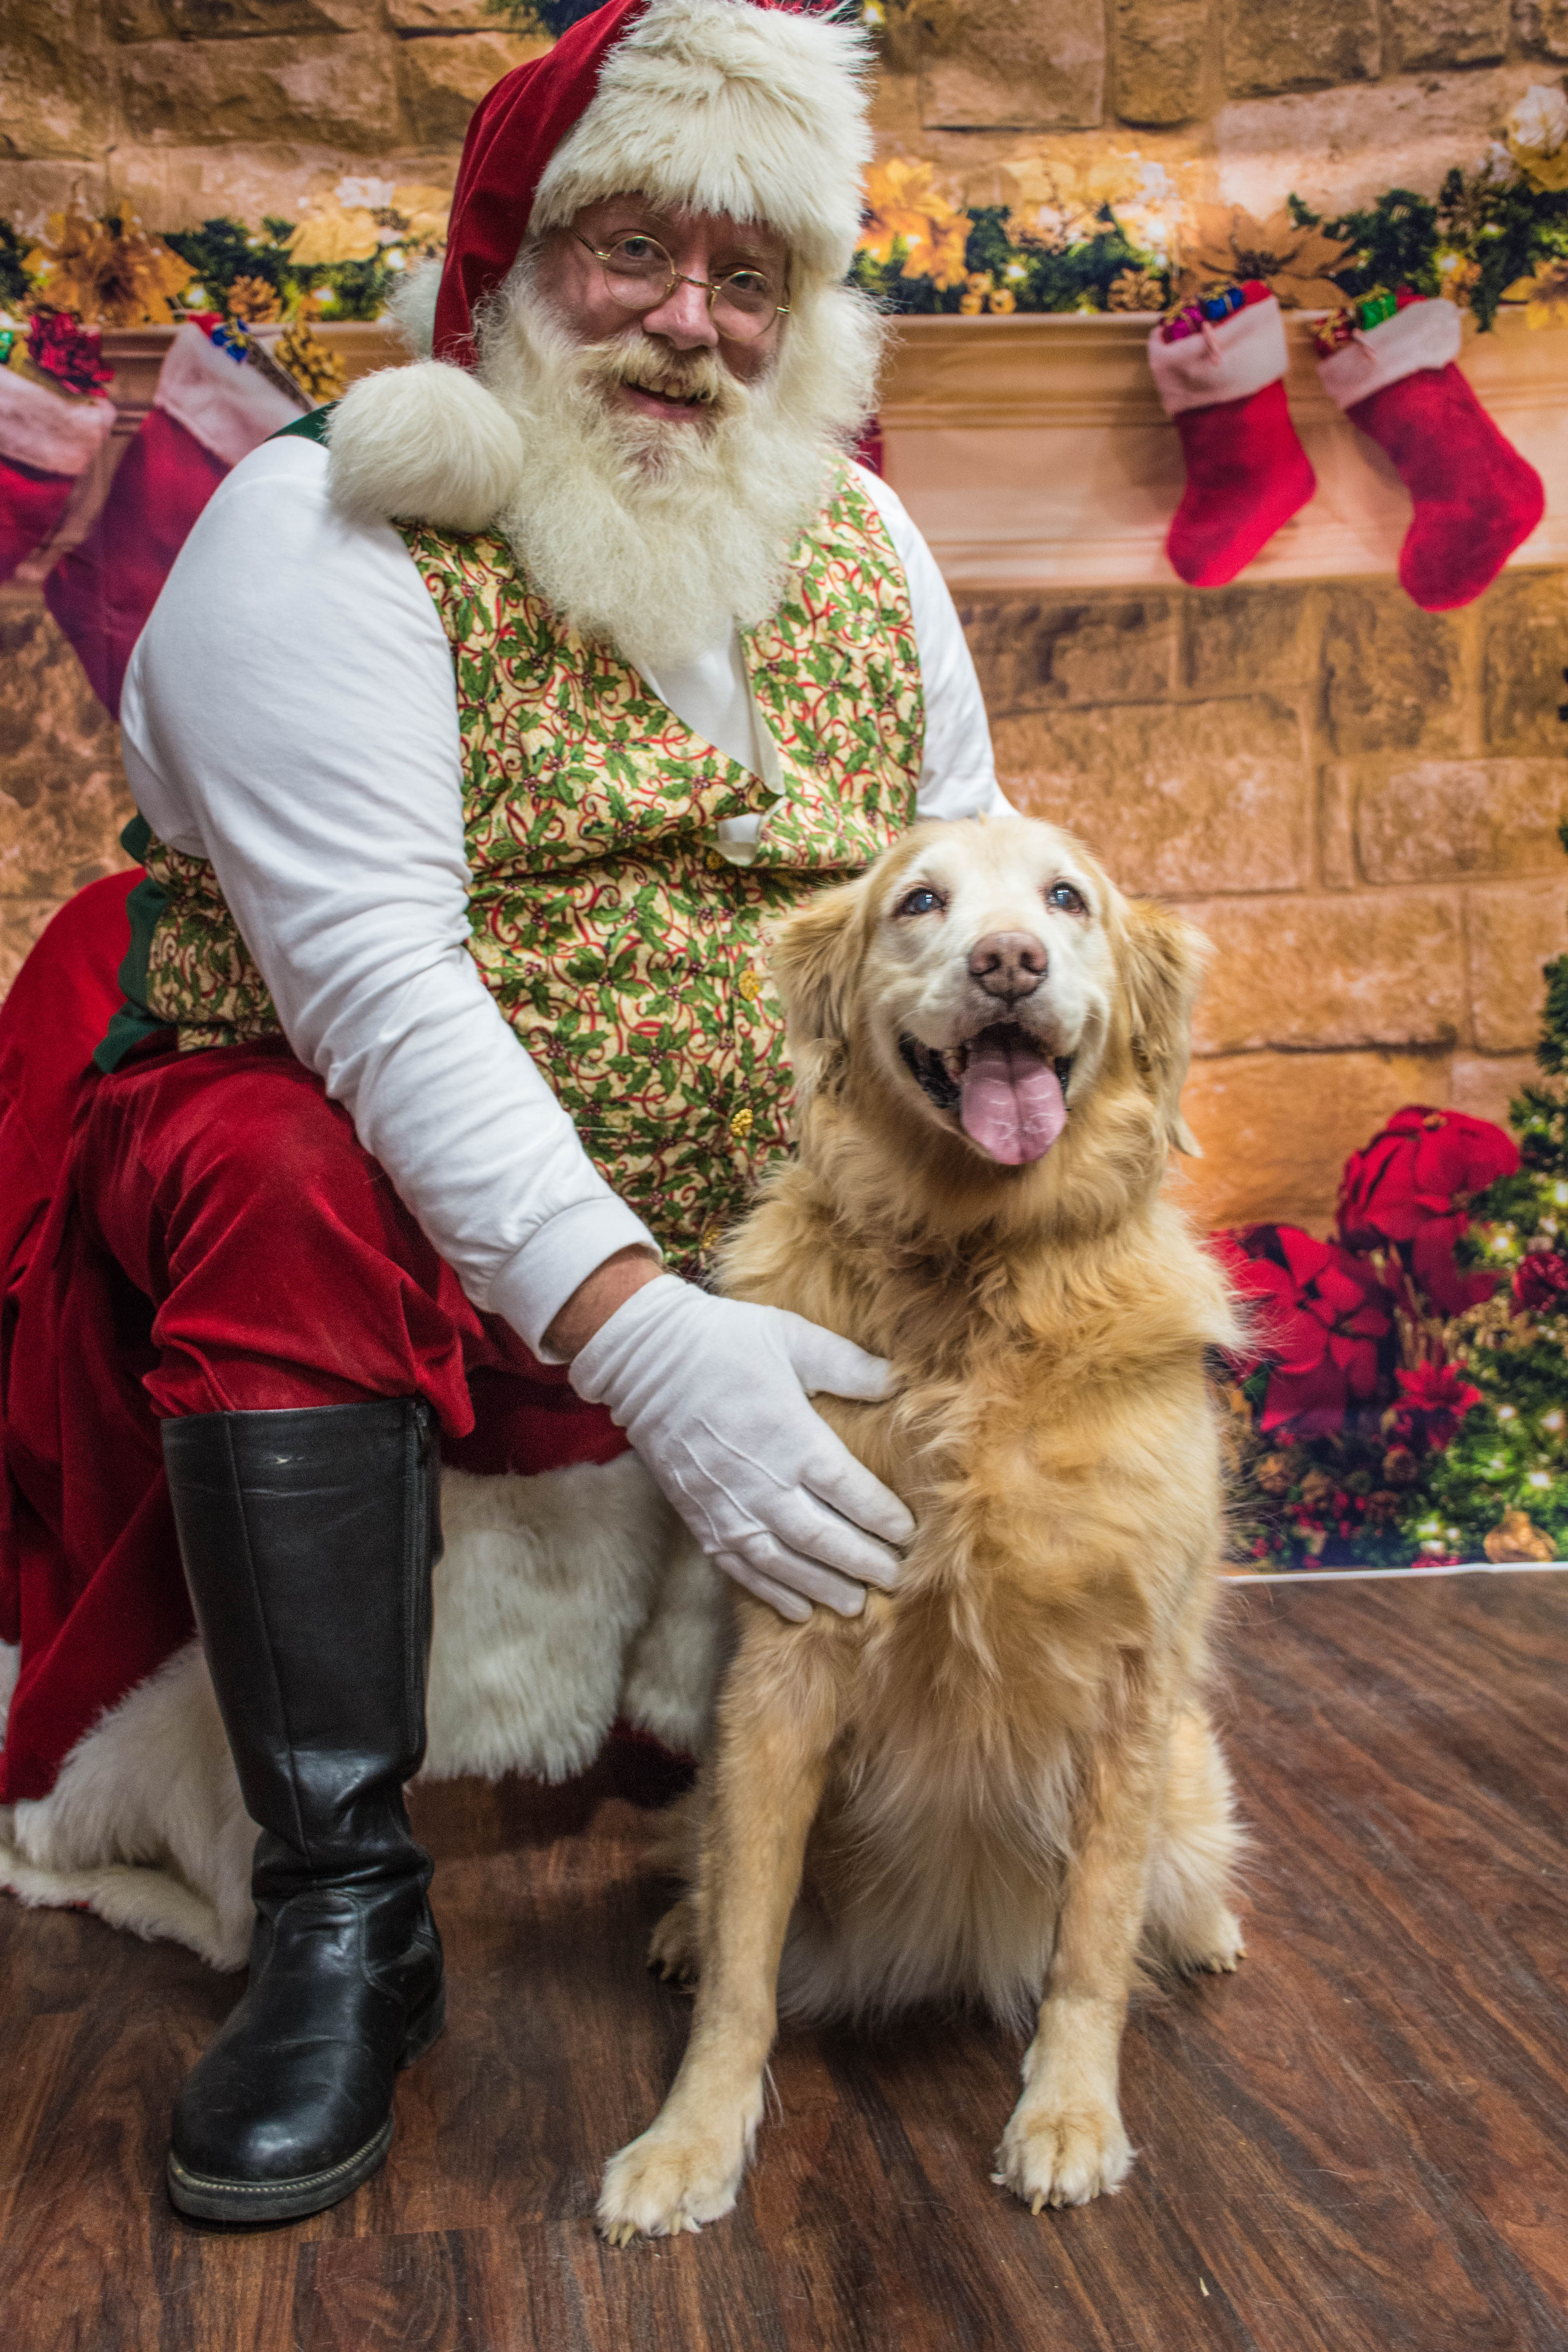
dogs, santa, love, dog, canidae, dog breed, christmas, carnivore, sporting group, fur, golden retriever, companion dog, caucasian shepherd dog, christmas eve, holiday